North Woolwich railway station

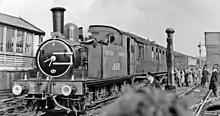

The station opened on 14 June 1847 as the southern terminus of the Eastern Counties and Thames Junction Railway from Stratford. The station building itself was designed by Sir William Tite. The service was later extended beyond Stratford to Palace Gates. In 1963 diesel traction replaced steam and the service was cut back to Stratford with peak-hour trains to Tottenham Hale.